Kent State Golden Flashes

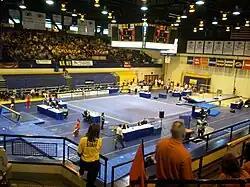
KSU hosted the 2008 MAC Championships, their fifth time hosting and tenth championship meet victory.

First developed in 1959, the Kent State women's gymnastics team was the first women's gymnastics team at the collegiate level. They began intercollegiate competition in 1964 and Mid-American Conference competition in 1981 and have enjoyed consistent success throughout their existence, which includes 11 Mid-American Conference meet championships and 14 regular-season titles. Home meets are held in the MAC Center and the team practices in the MAC Gymnastics Center, an annex on the north side of the building which opened in 1979. The current coach is Brice Biggin, a Kent State alum of the men's gymnastics team who has been coach since 1992. Through the 2013 regular season, he has a record of 342-209 at Kent State. Assistant coaches are Craig Ballard and Josie Angeny.